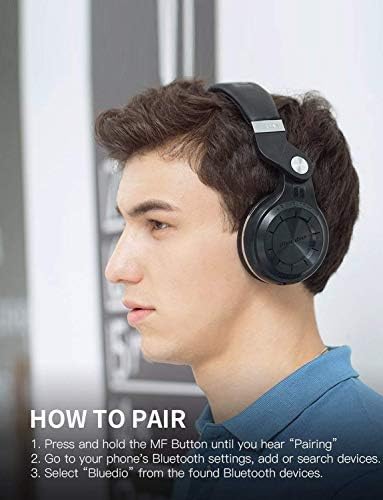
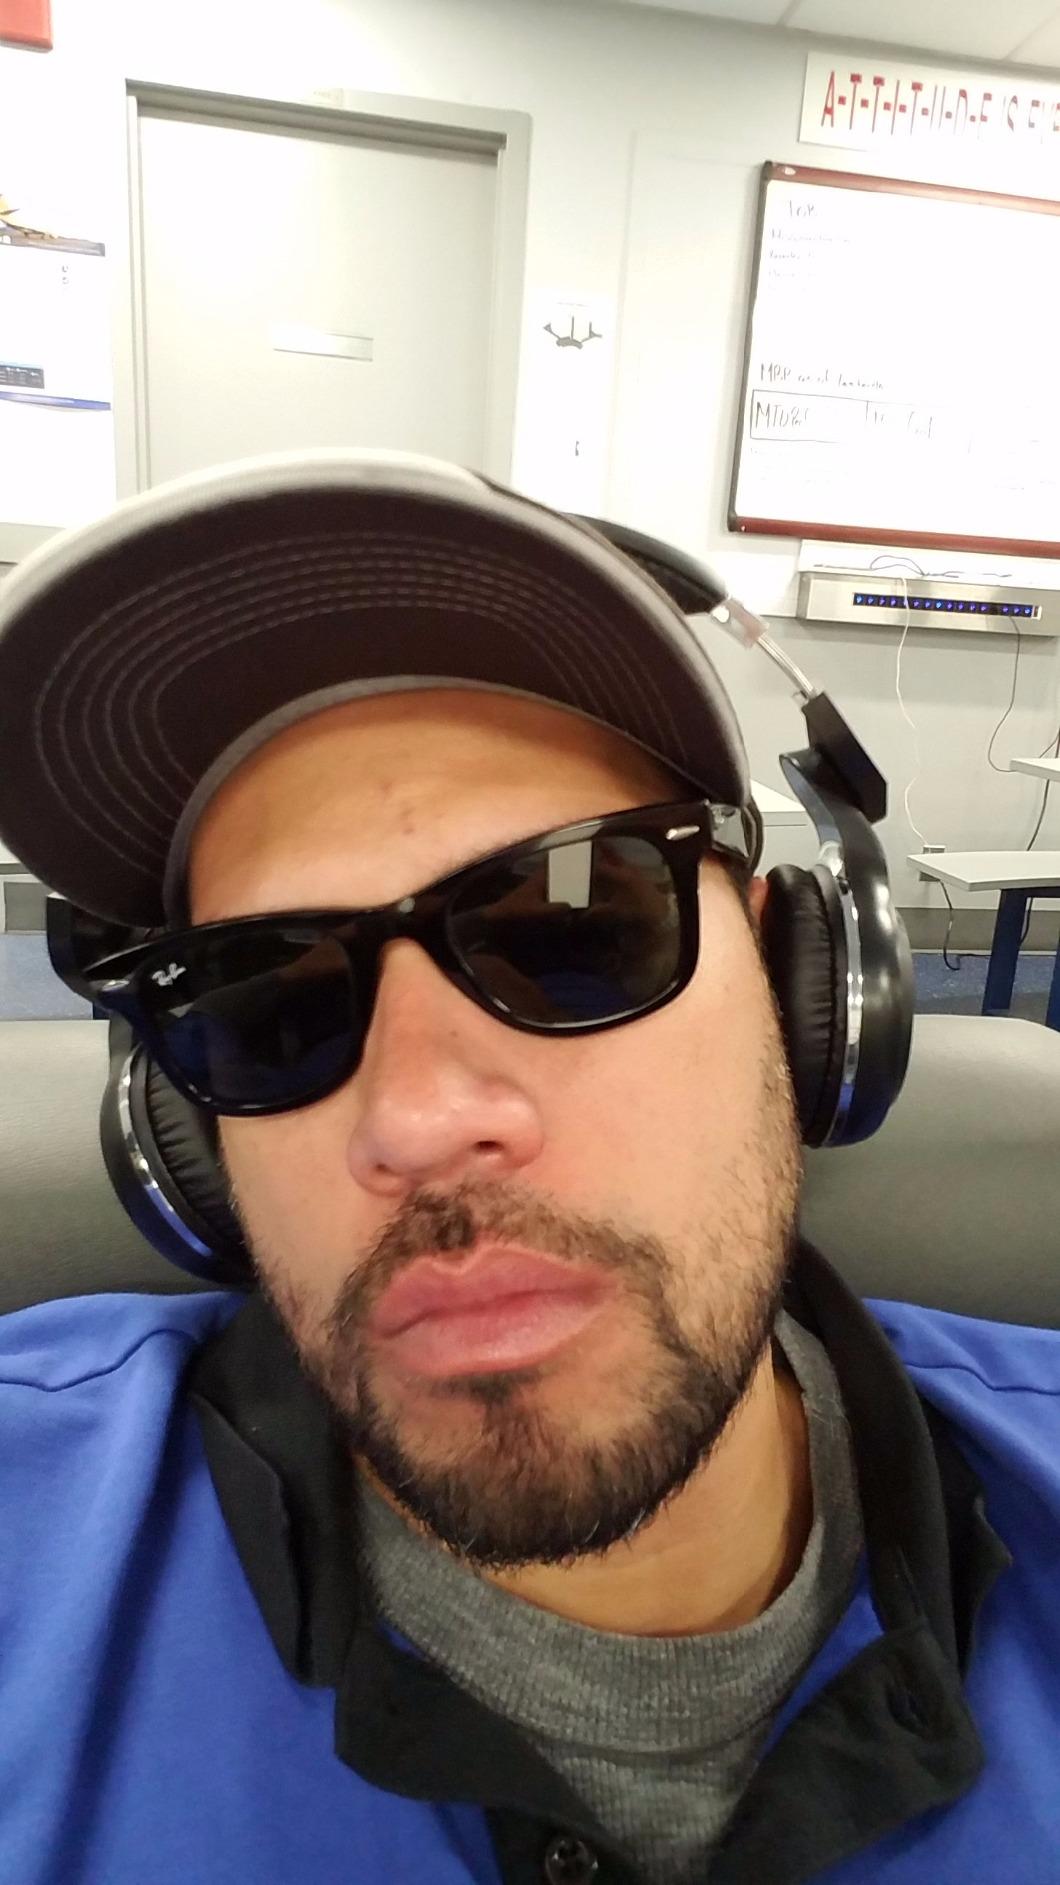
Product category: headphones
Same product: yes